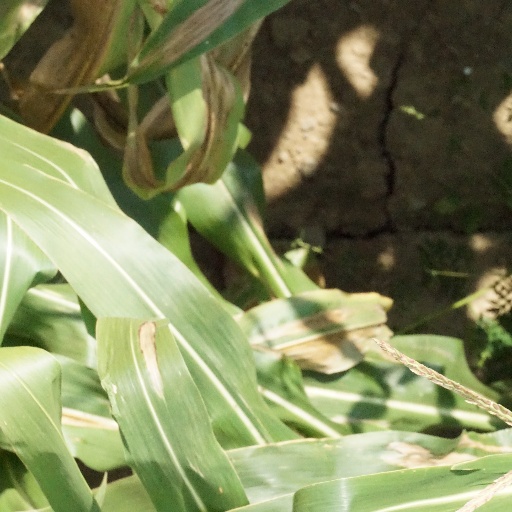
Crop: maize; corn